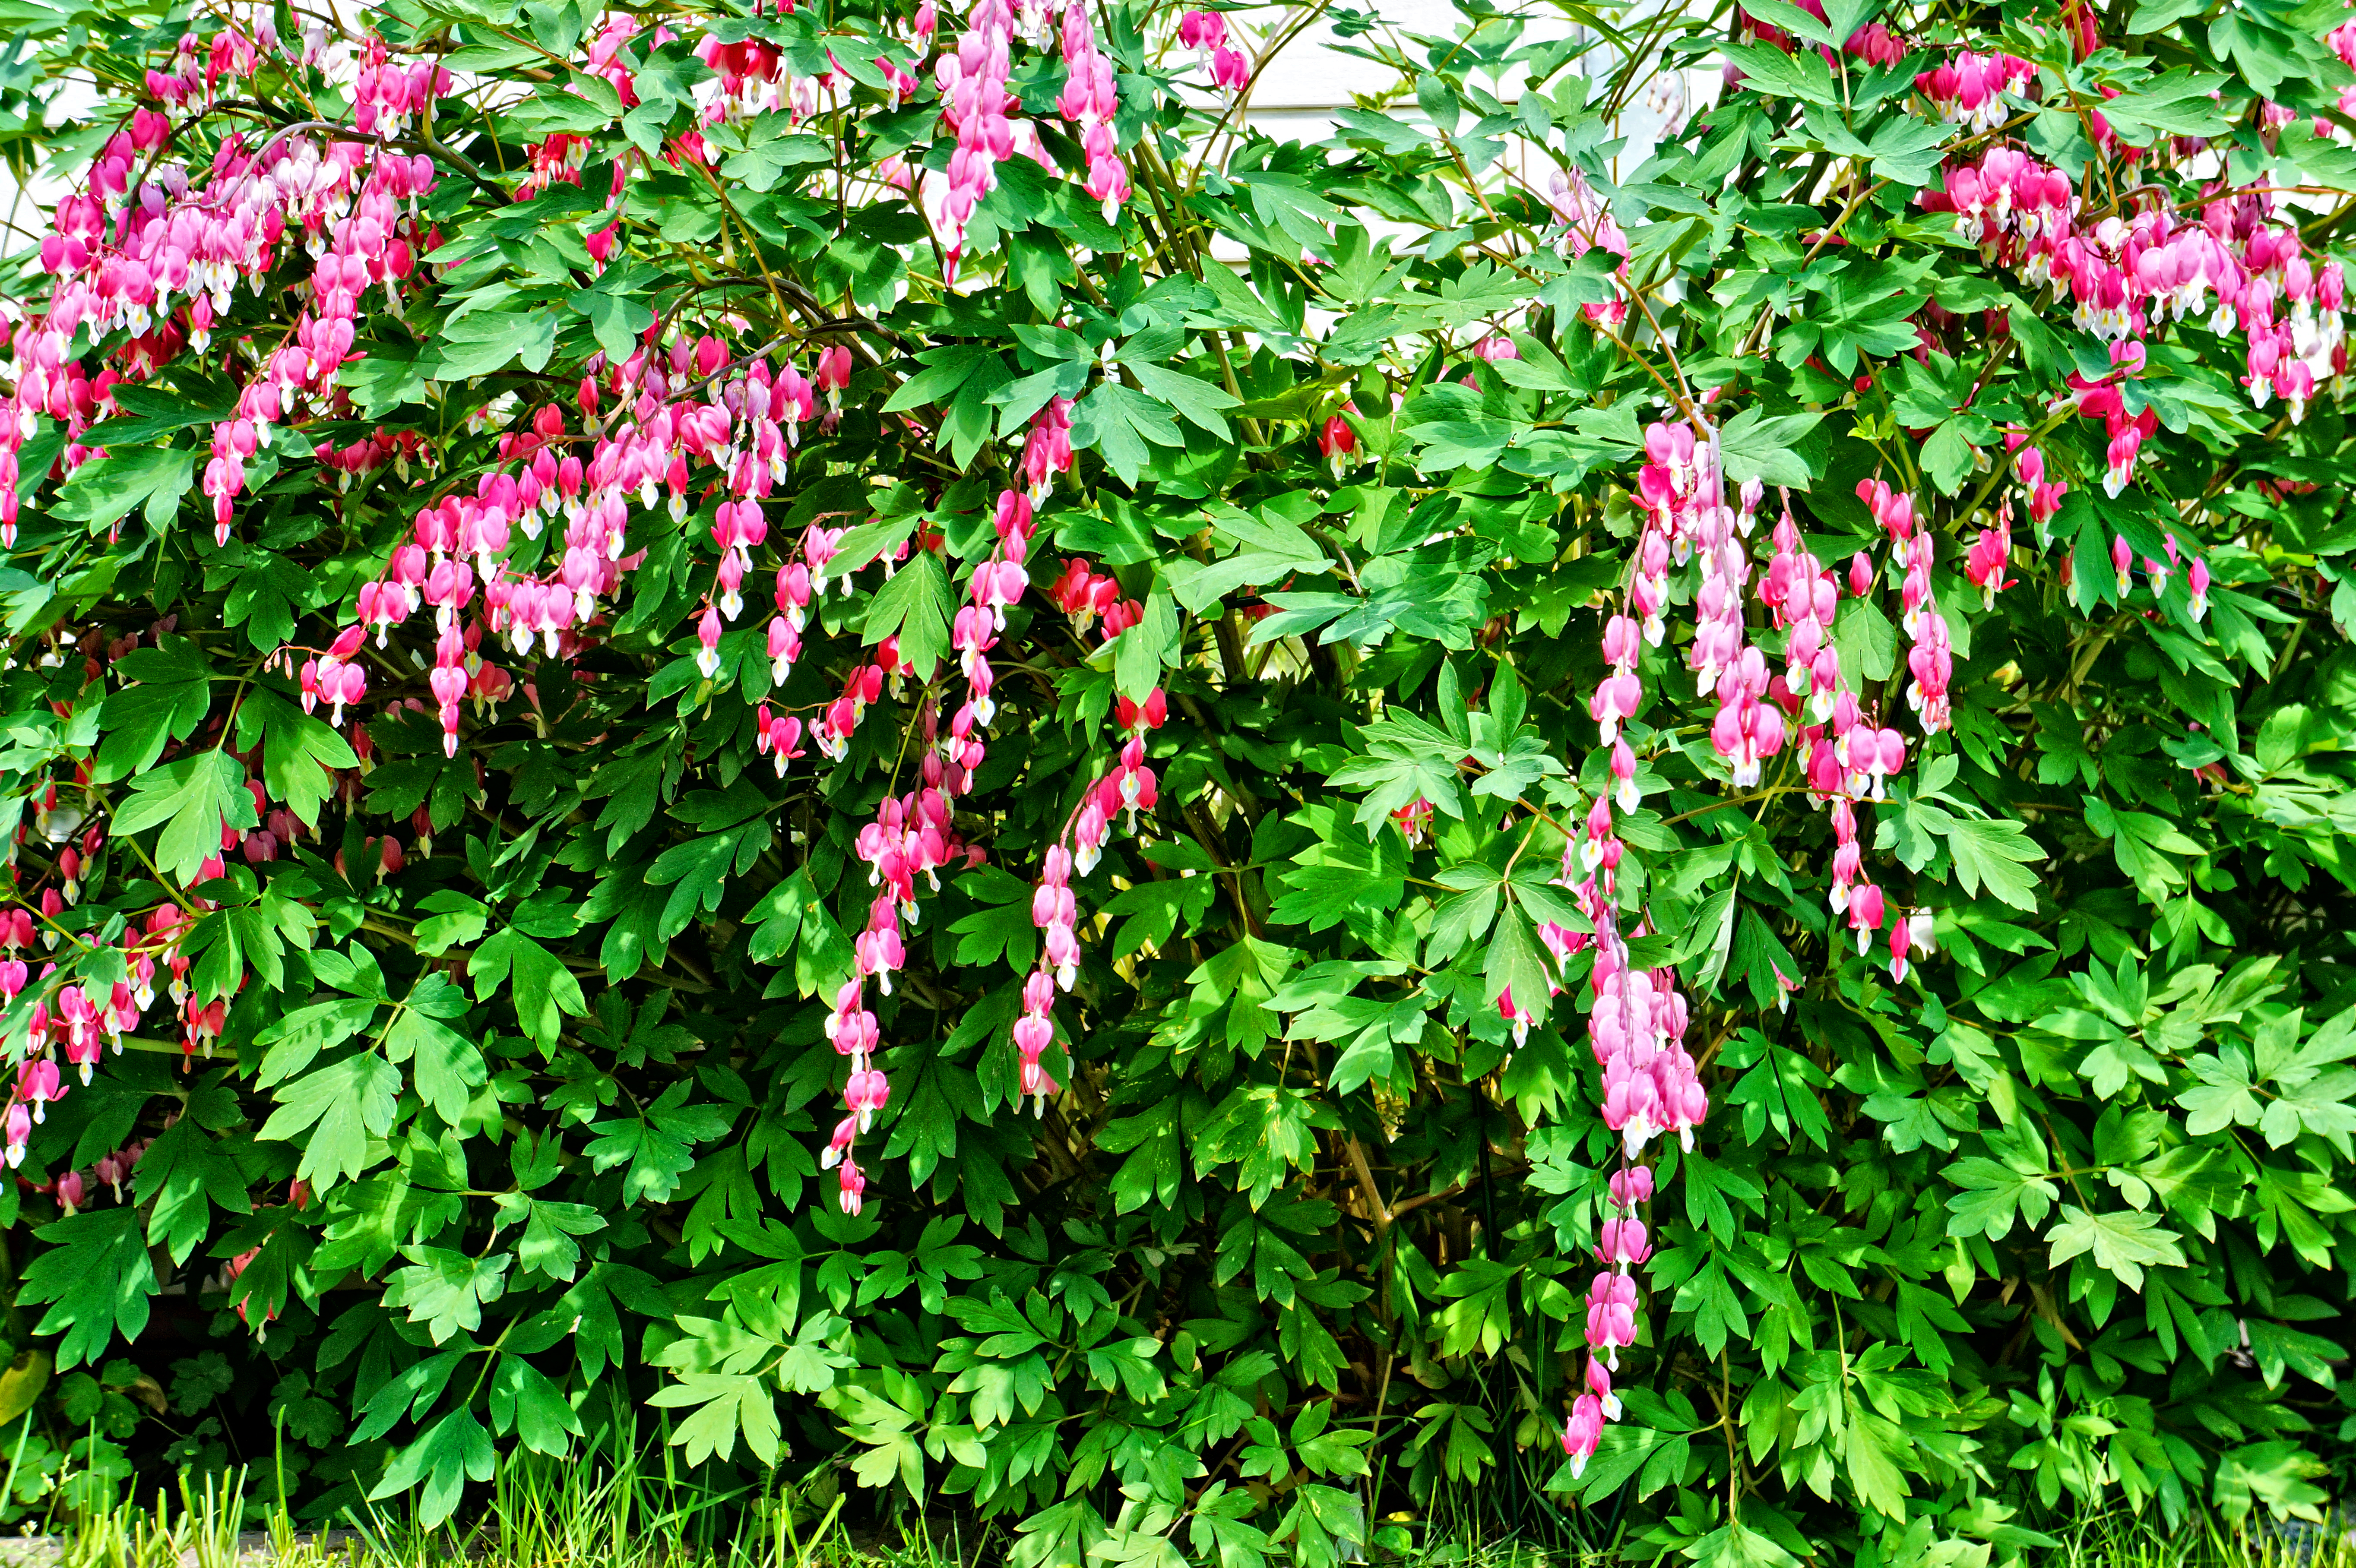
plant, flower, heart, herb, botany, shrub, sony, finland, helsinki, alpha, 3000, ilce, ilce3000, bleeding, 3000k, ilce3000k, flowering plant, annual plant, land plant